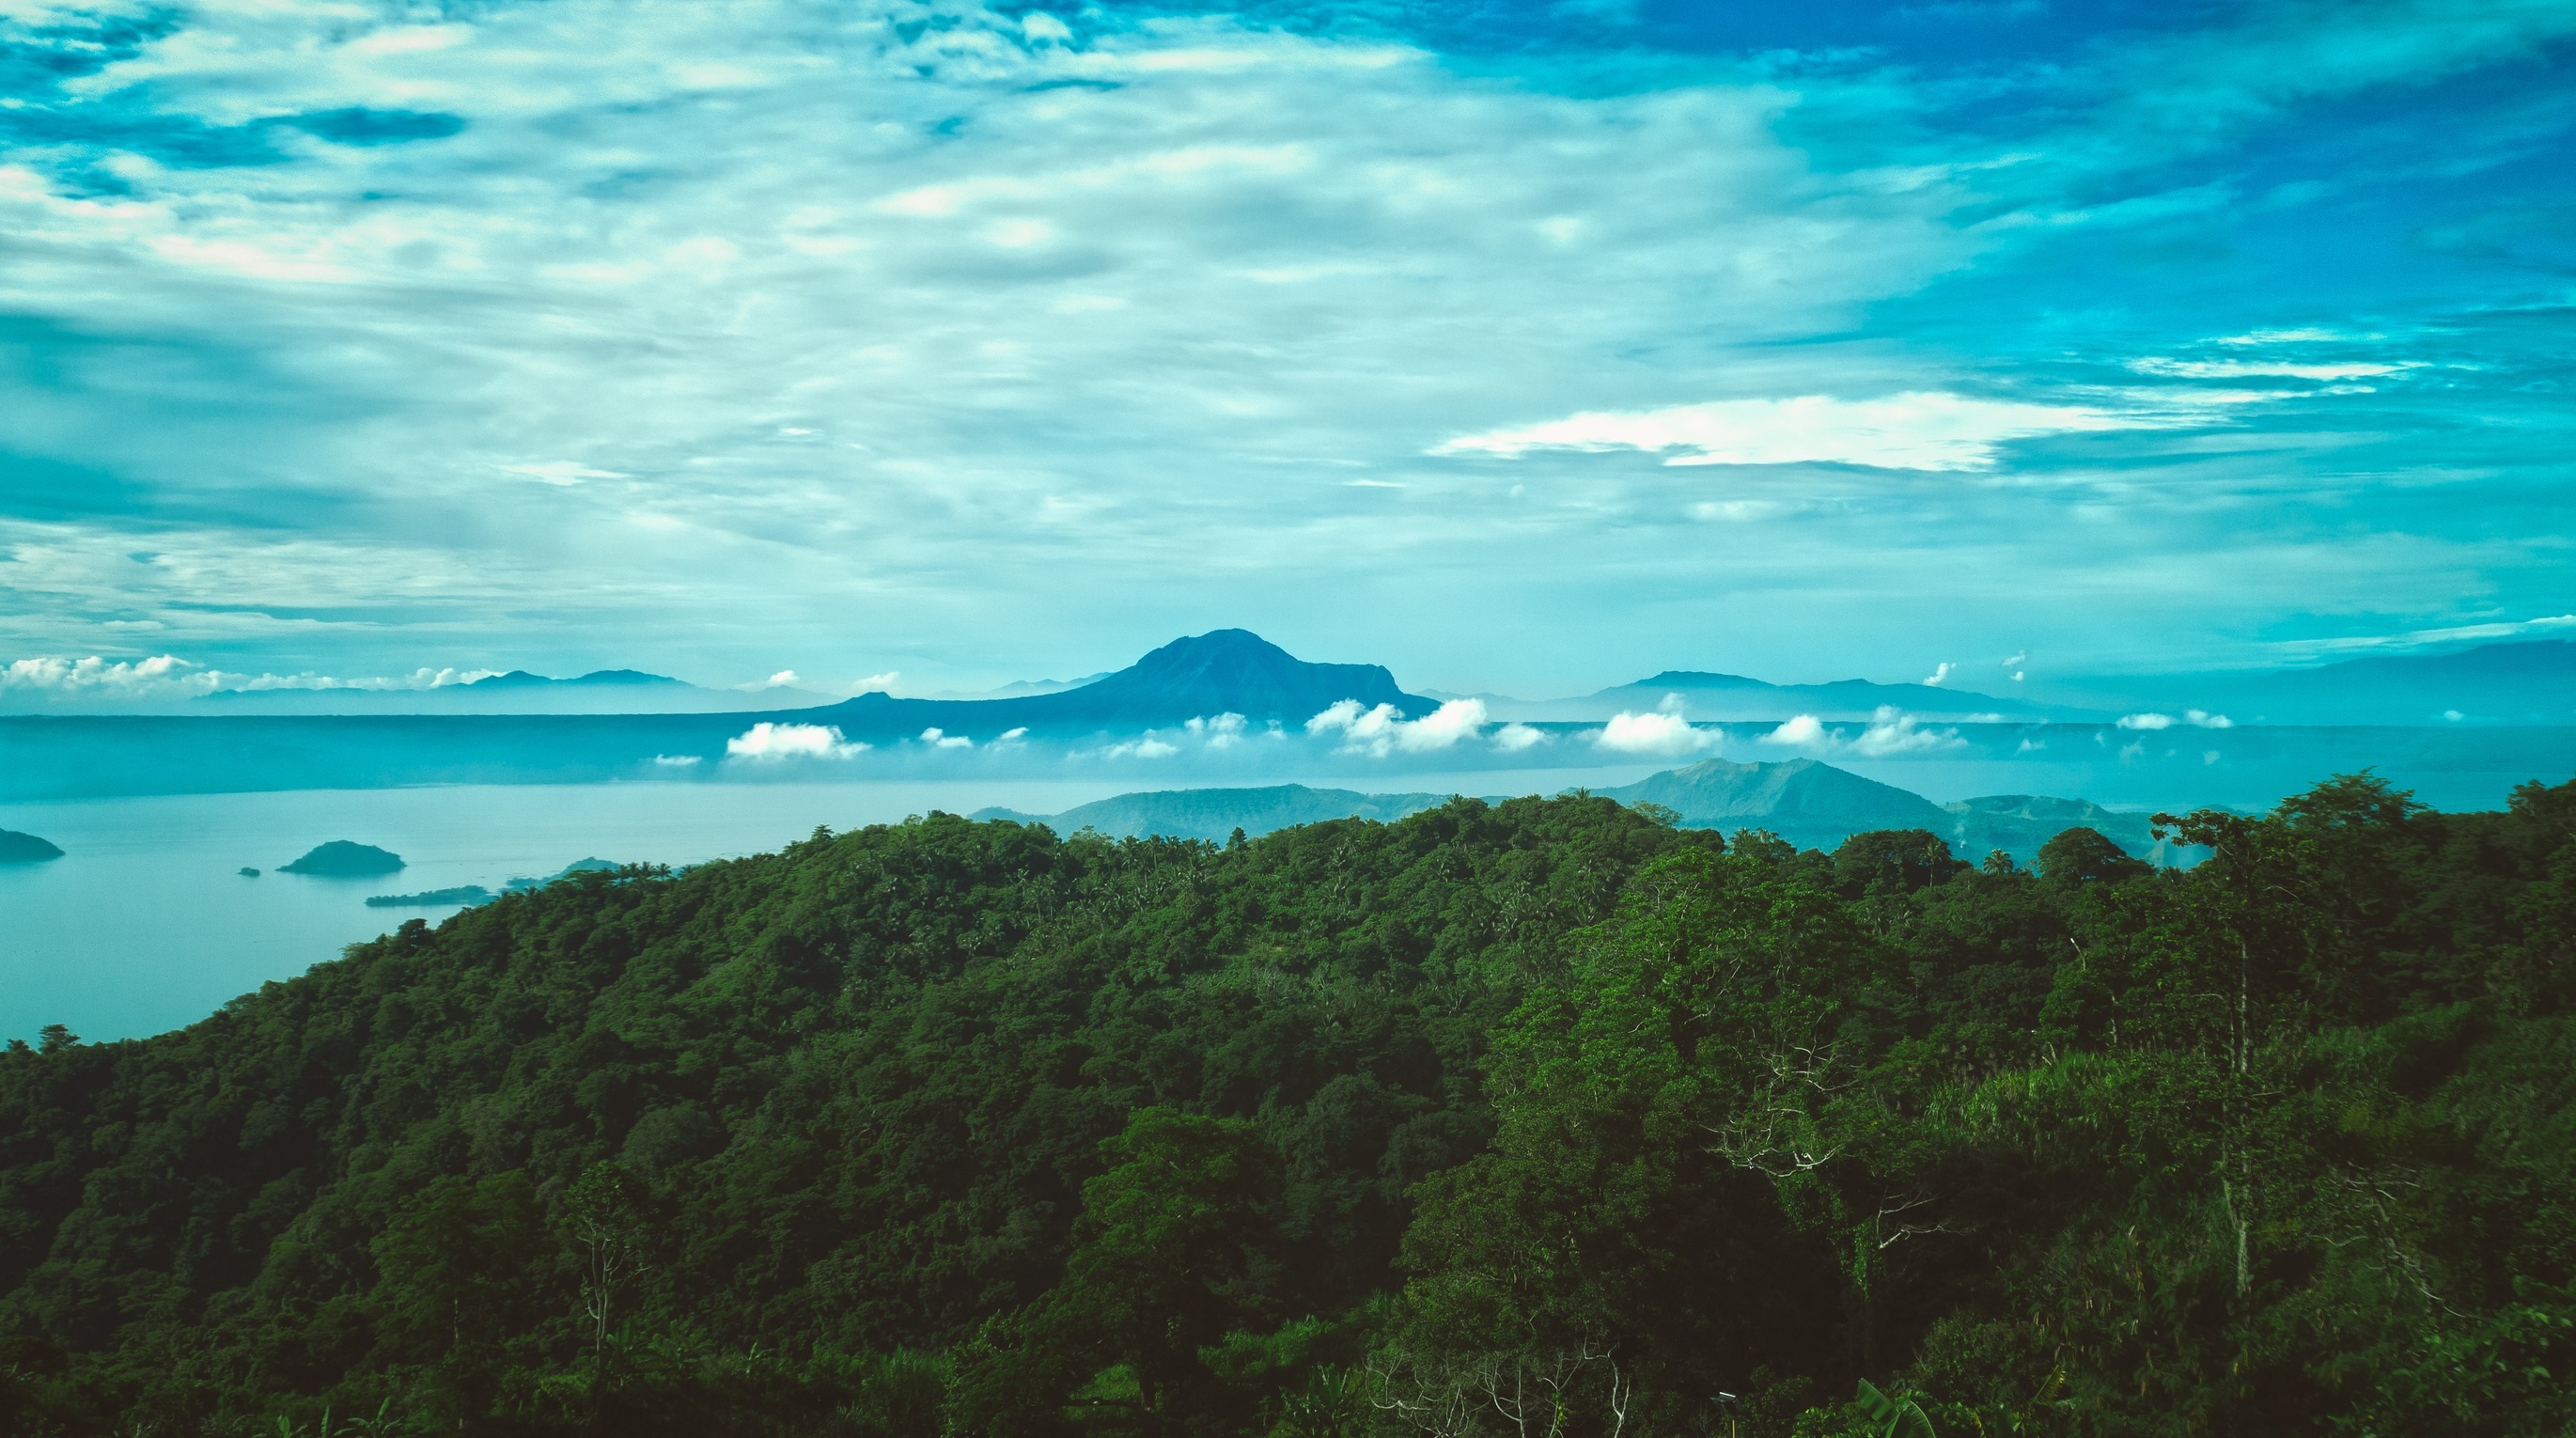
landscape, sea, coast, water, nature, ocean, horizon, mountain, cloud, sky, hill, lake, mountain range, bay, blue, terrain, trees, hills, clouds, mountains, grassland, plateau, habitat, ecosystem, landform, geographical feature, mountainous landforms, computer wallpaper